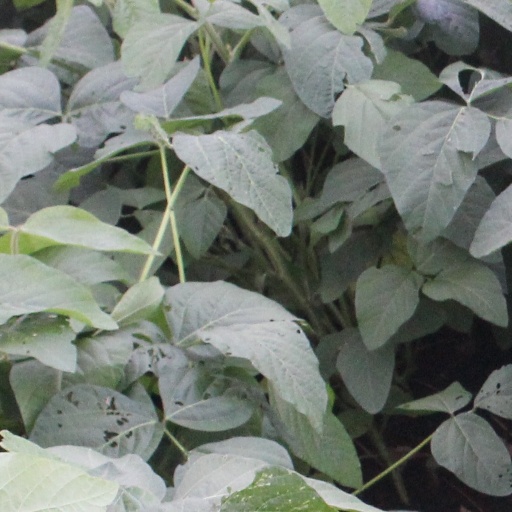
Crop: soybean